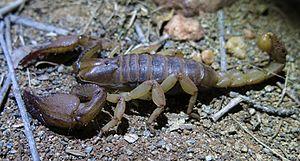
Opistophthalmus glabrifrons est une espèce de scorpions de la famille des Scorpionidae.